Va banque (film)

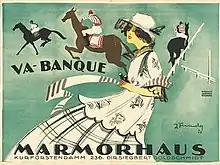

Va banque is a 1920 German silent drama film directed by Léo Lasko and starring Fritz Kortner, Edith Meller and Meinhart Maur. It premiered at the Marmorhaus in Berlin.